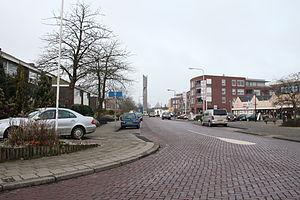
Swifterbant est un village appartenant à la commune néerlandaise de Dronten, dans la province de Flevoland. Le 1ᵉʳ janvier 2008, le village comptait 6 553 habitants.